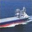
Label: ship